Arab–Israeli relations

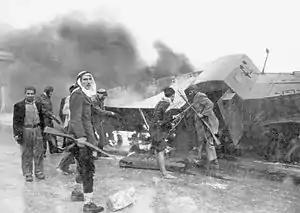
Arab fighters inspecting a destroyed Jewish truck near Jerusalem during the 1948 Arab–Israeli War

After the partition plan was announced, fighting broke out between Arab militias (including the Holy War Army) and Jewish military organizations (including the Haganah). David Ben-Gurion finally announced Israel's declaration of independence on May 14, 1948. In response, a coalition of the Arab states of Egypt, Syria, Lebanon, Jordan, and Iraq attacked the newly formed state. Despite the numerical superiority of the Arabs, they lost large areas to the Israelis such as the important port city of Haifa and by the end of the war Israel controlled 78% of the area of Palestine included in the original partition plan. The War ended with the 1949 Armistice Agreement, the conquered territories remained with Israel and the West Bank was occupied by Jordan and the Gaza Strip by Egypt. The war led to the expulsion of up to 700,000 Arabs from Israel and the conquered territories, who remained as refugees in neighboring Arab countries, the Gaza Strip and the West Bank. In Israel, however, an Arab minority continued to exist thereafter and was granted civic rights. In the Arab countries, the defeat by Israel was perceived as a disaster and was called Nakba (النكبة 'the catastrophe'). A wave of anti-Semitism swept the Arab world and most Jews in Arab countries (totaling some 850,000) were forced to flee to Israel. In the following years, there were repeated Arab attacks on Israeli territory for the purpose of sabotage. Hundreds of Israelis were killed in the process.